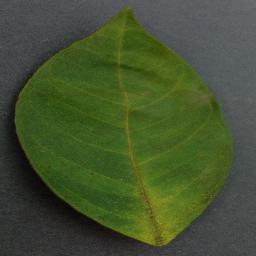
Label: Orange___Haunglongbing_(Citrus_greening)